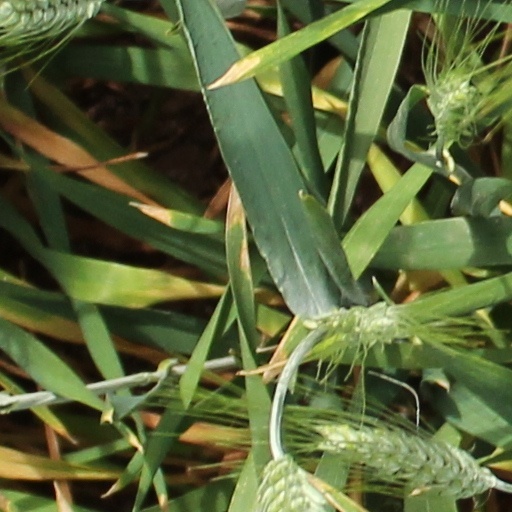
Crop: wheat